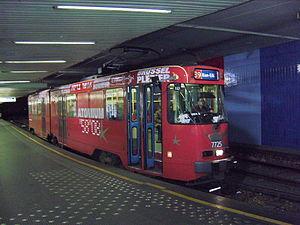
Tramway de Bruxelles
La ligne 39 du tramway de Bruxelles est une ligne de tramway créée le 19 avril 1968, qui relie Montgomery à Ban Eik.